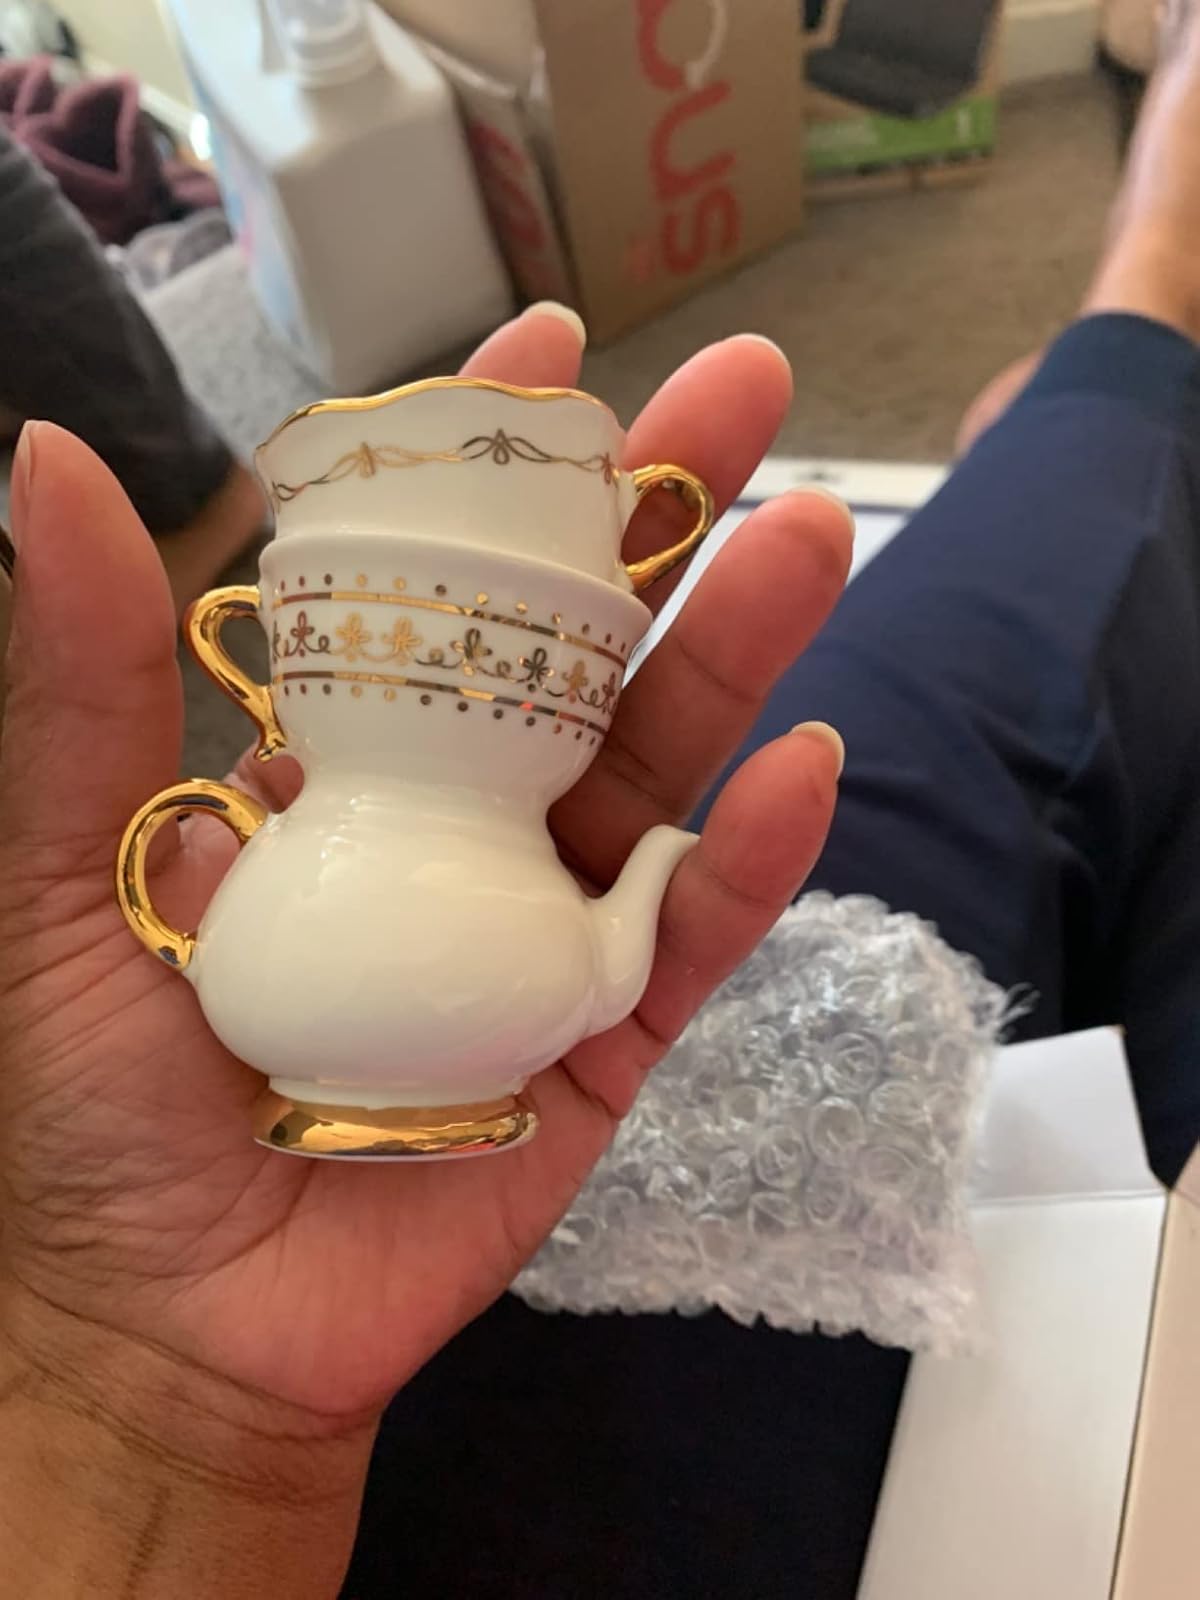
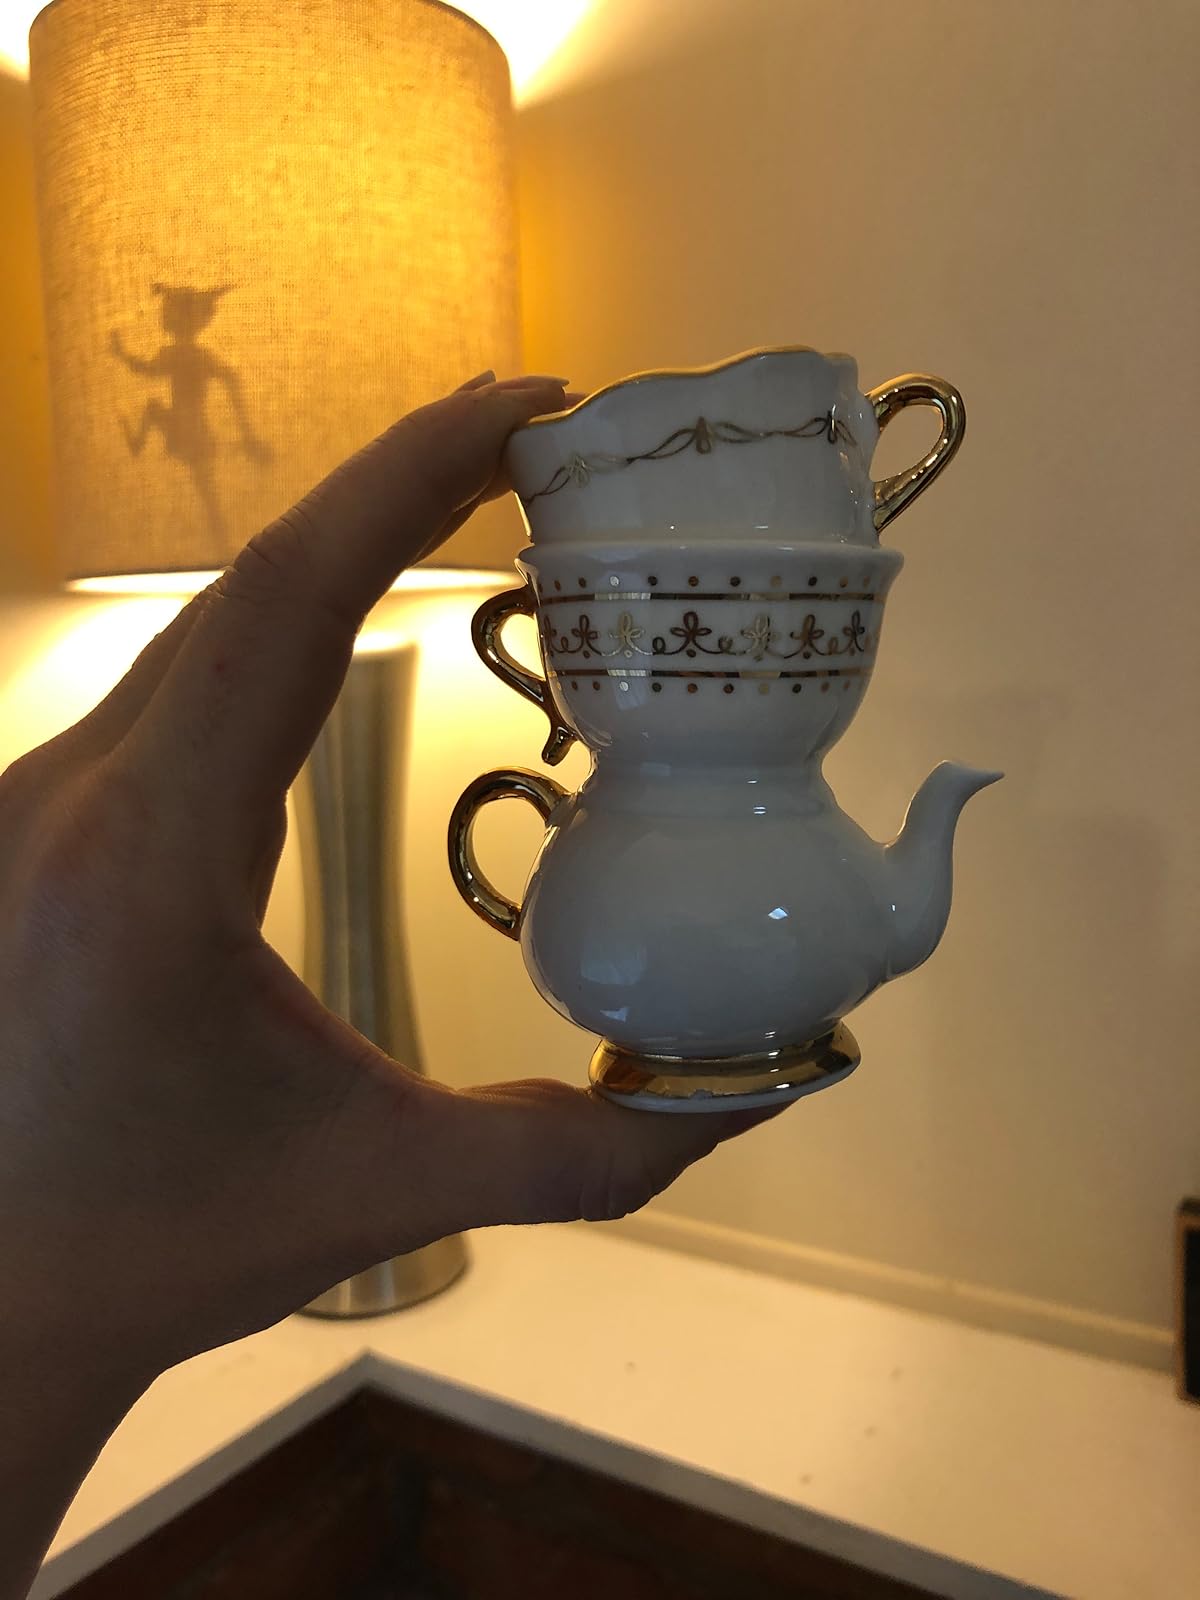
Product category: vase
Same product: yes